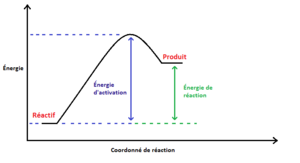
schéma d'une réaction endothermique
L'analyse thermique différentielle, en anglais Differential Thermal Analysis, est une technique d'analyse thermique qui consiste à suivre l’évolution de la différence de température entre l’échantillon étudié et un corps témoin inerte, c’est-à-dire dépourvu d’effets thermiques dans le domaine de température étudié.